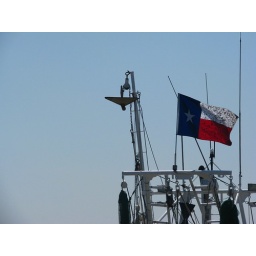
The Texas flag flying over a fishing boat docked on the coast in Galveston, Tx.